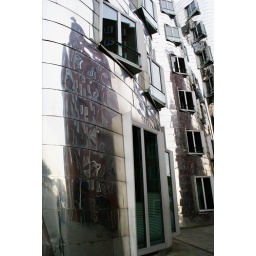
The red in the silver